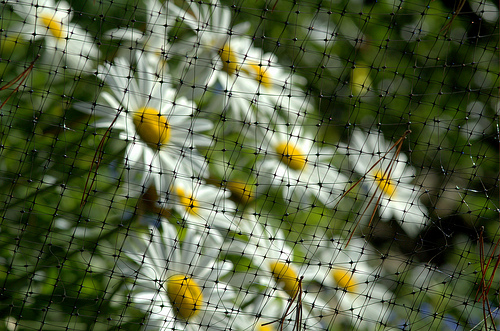
Flower: daisy